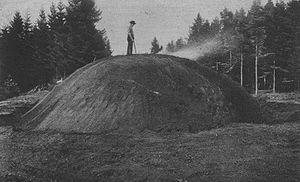
Le charbon de bois est un combustible obtenu en carbonisant du bois en atmosphère contrôlée par pyrolyse.
Le col des Charbonniers fut pendant des siècles le seul lieu de passage pour les charbonniers vosgiens de la vallée du même nom qui transportaient leur charbon de bois vers les forges d’Oberbruck et de Masevaux en Alsace. Il est aujourd’hui uniquement fréquenté par les touristes randonneurs sur la crête méridionale du massif des Vosges entre le Ballon d’Alsace et le Stiftkopf en passant par la Haute Bers. Il n’y a pas de route asphaltée qui enjambe la ligne de faîte entre la voie historique du col de Bussang au nord et la route plus récente du col du Ballon d’Alsace, route départementale 465, à l’ouest.